Skongenes Lighthouse

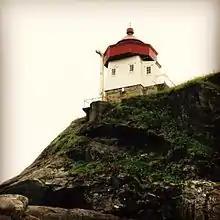
Skongenes Lighthouse

Skongenes Lighthouse is a coastal lighthouse located in Kinn Municipality in Vestland county, Norway. The lighthouse is located on the northern tip of the island of Vågsøy.